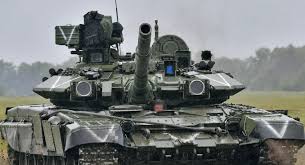
Label: Tank